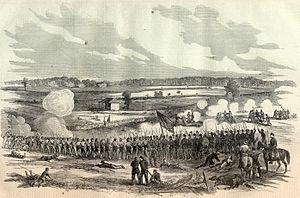
La campagne du Kentucky regroupe les manœuvres et les combats qui se déroulèrent, en 1862, dans l'est du Tennessee et au Kentucky, pendant la guerre de Sécession. Du mois de juin au mois d'octobre, les forces confédérées conduites parles généraux Braxton Bragg et Edmund Kirby Smith lancèrent une série de manœuvres pour déborder l'armée nordiste de l'Ohio commandée par le major-général Don Carlos Buell et faire basculer l'État tampon du Kentucky du côté confédéré. En dépit des premiers succès des Confédérés, leurs progrès s'essoufflèrent après la bataille de Perryville et ils durent abandonner le Kentucky aux mains des Nordistes pour le restant de la guerre.
Le Kentucky est un État-frontière d'une importance clé dans la guerre de Sécession. Le président Abraham Lincoln reconnaît l'importance du commonwealth quand, dans une lettre de septembre 1861 à Orville Browning, il écrit :